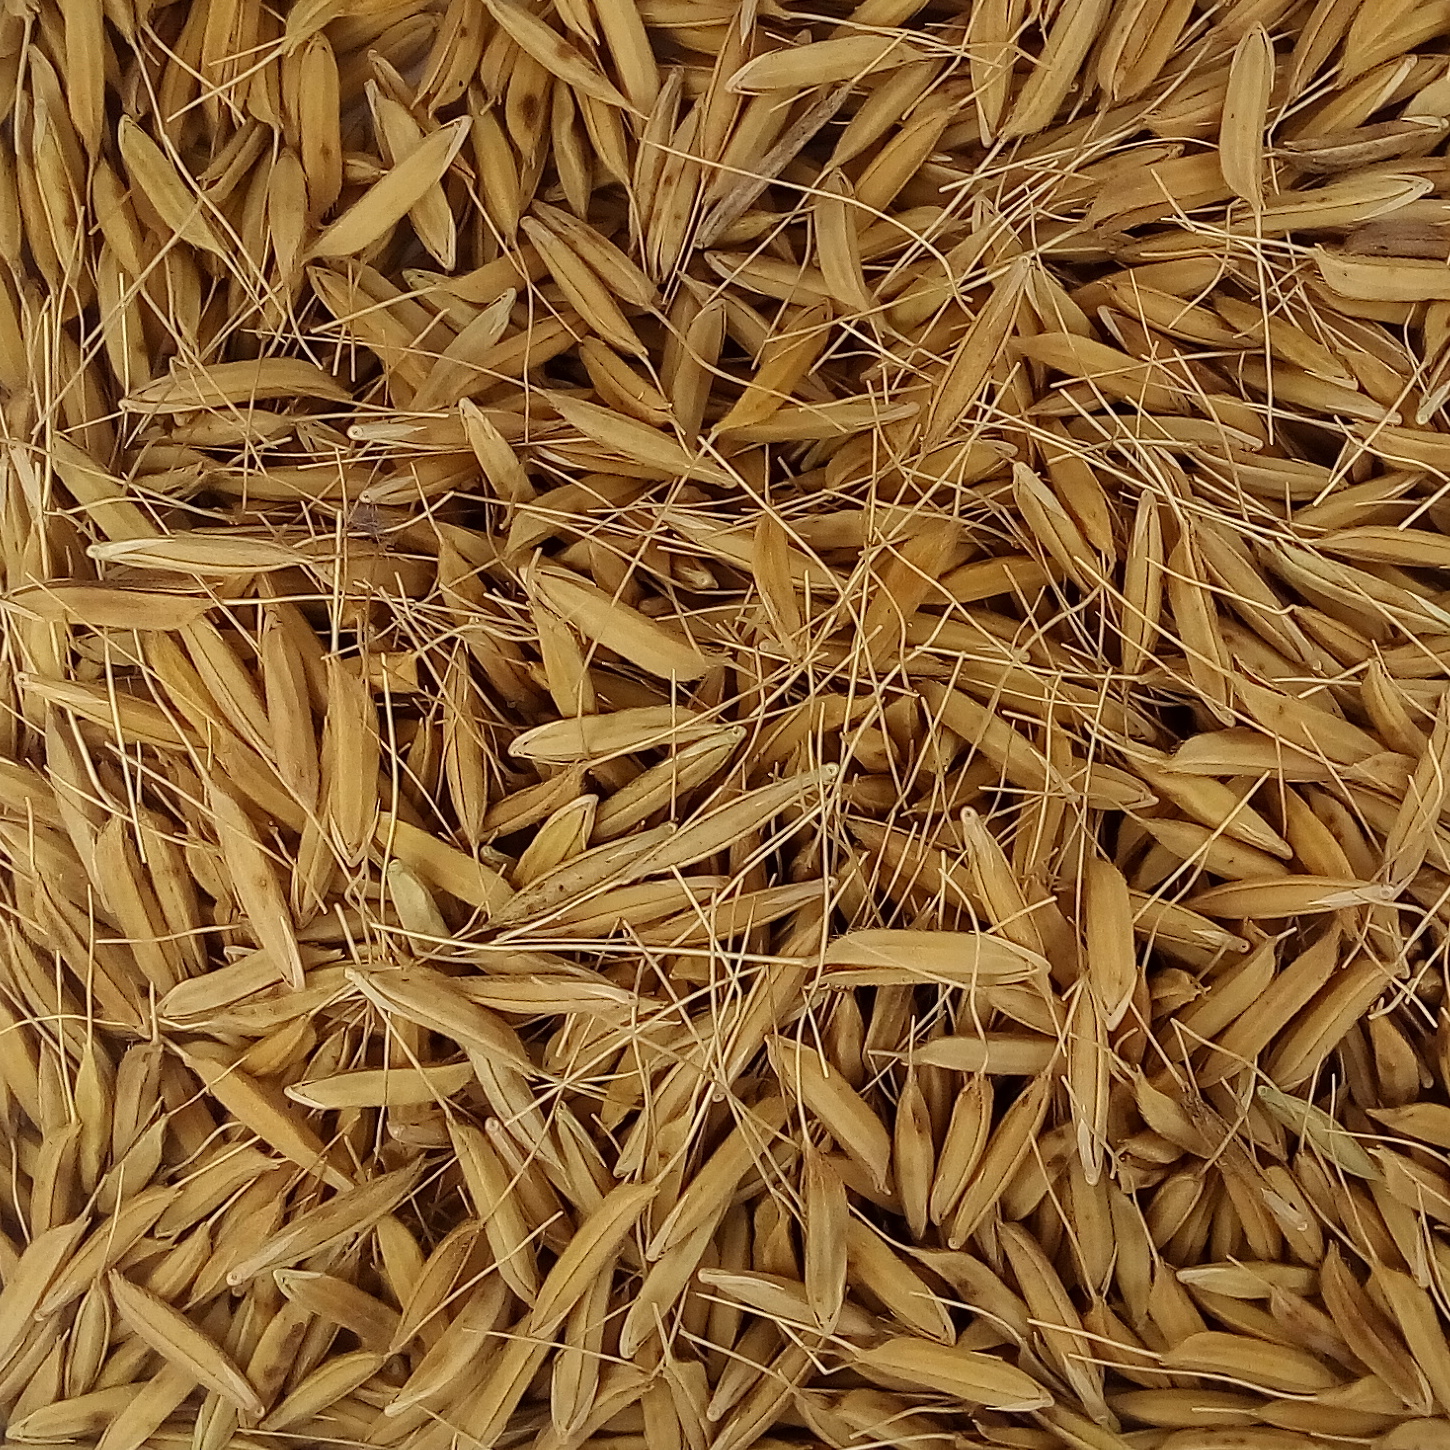
Rice seed variety: PB_6